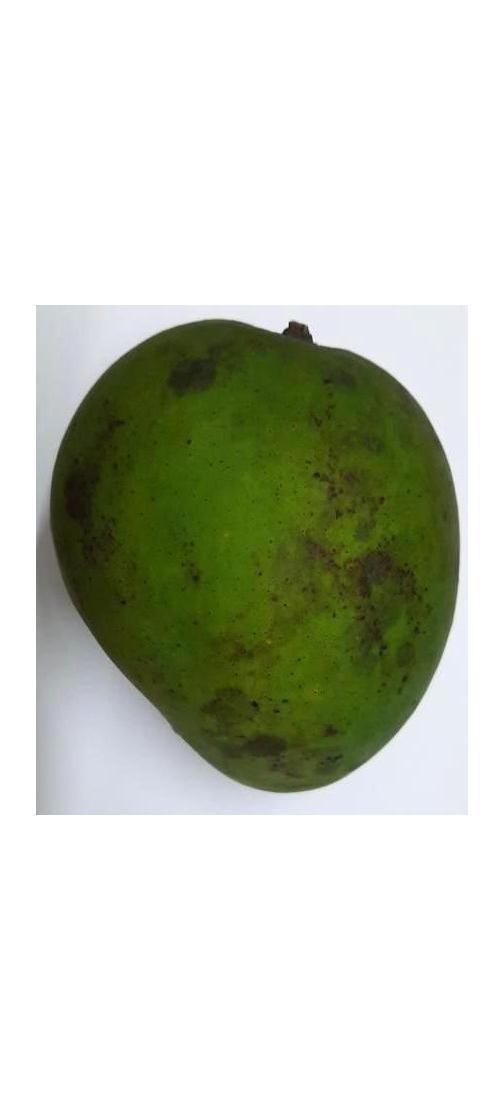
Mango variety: Harivanga